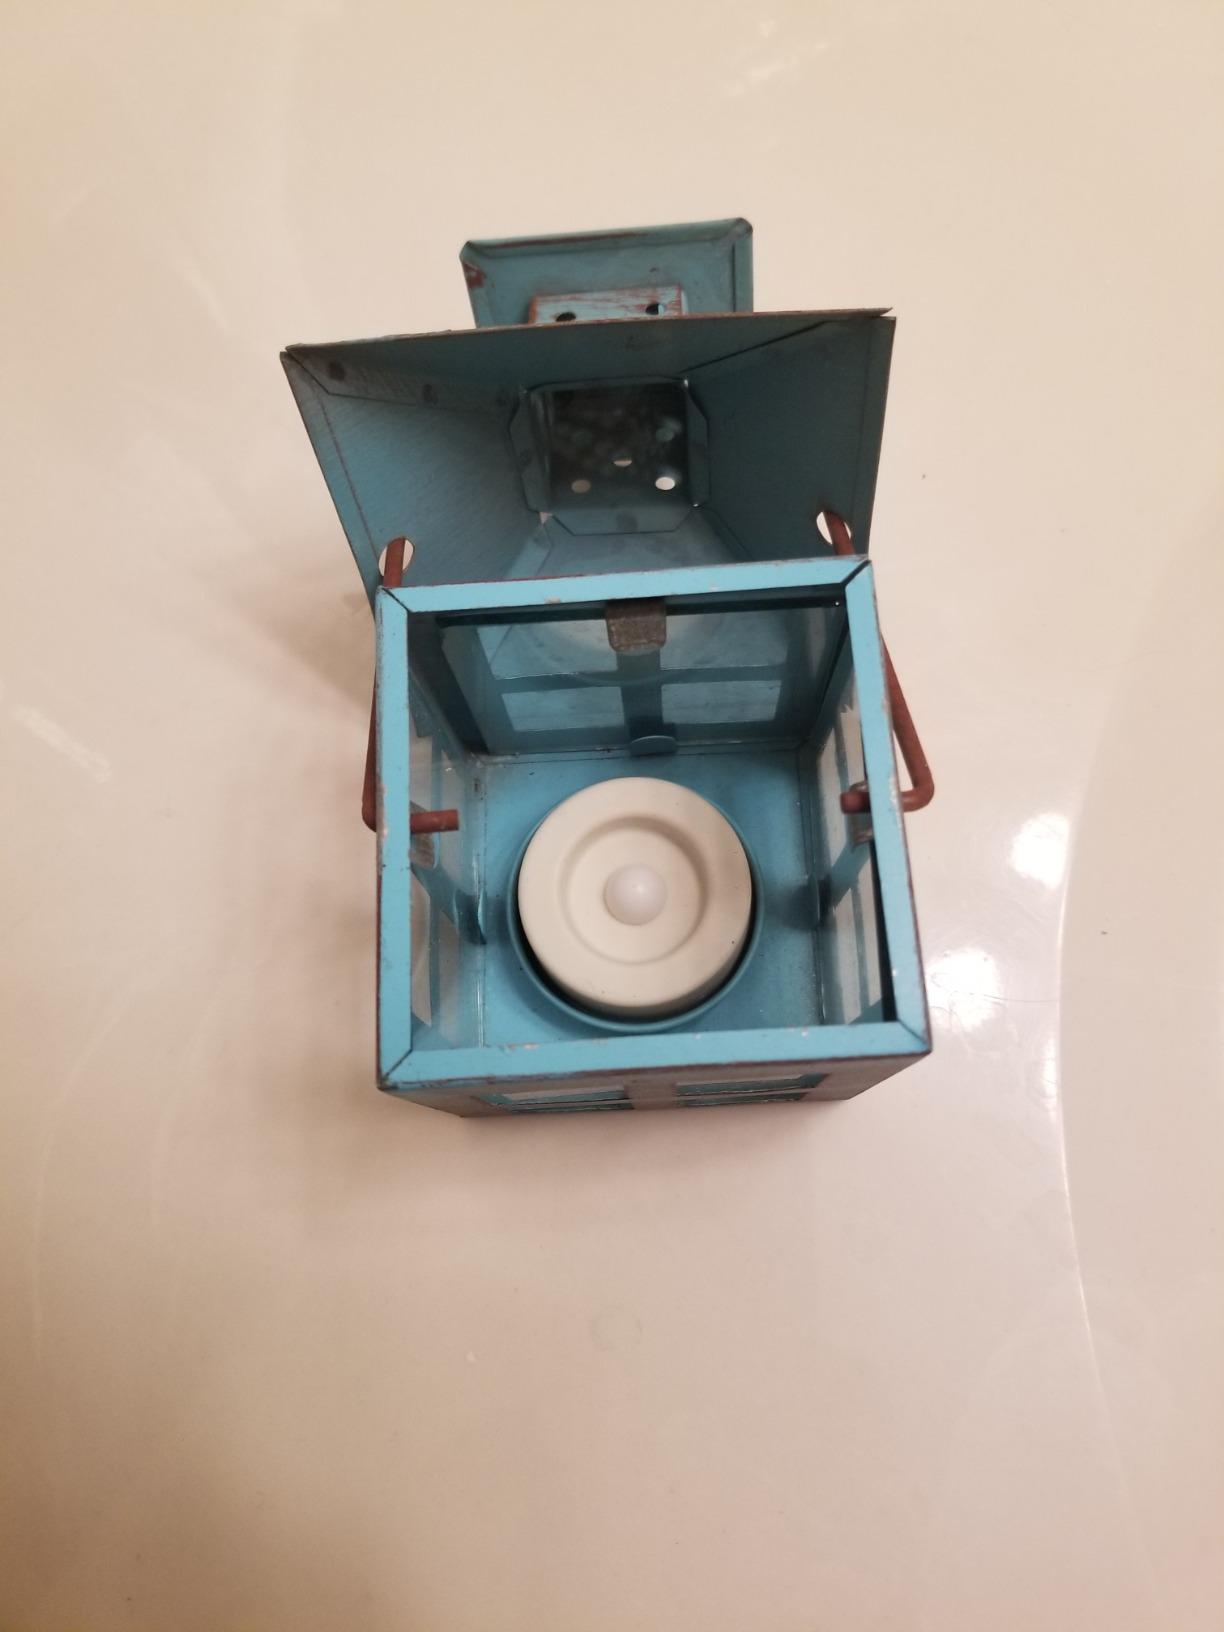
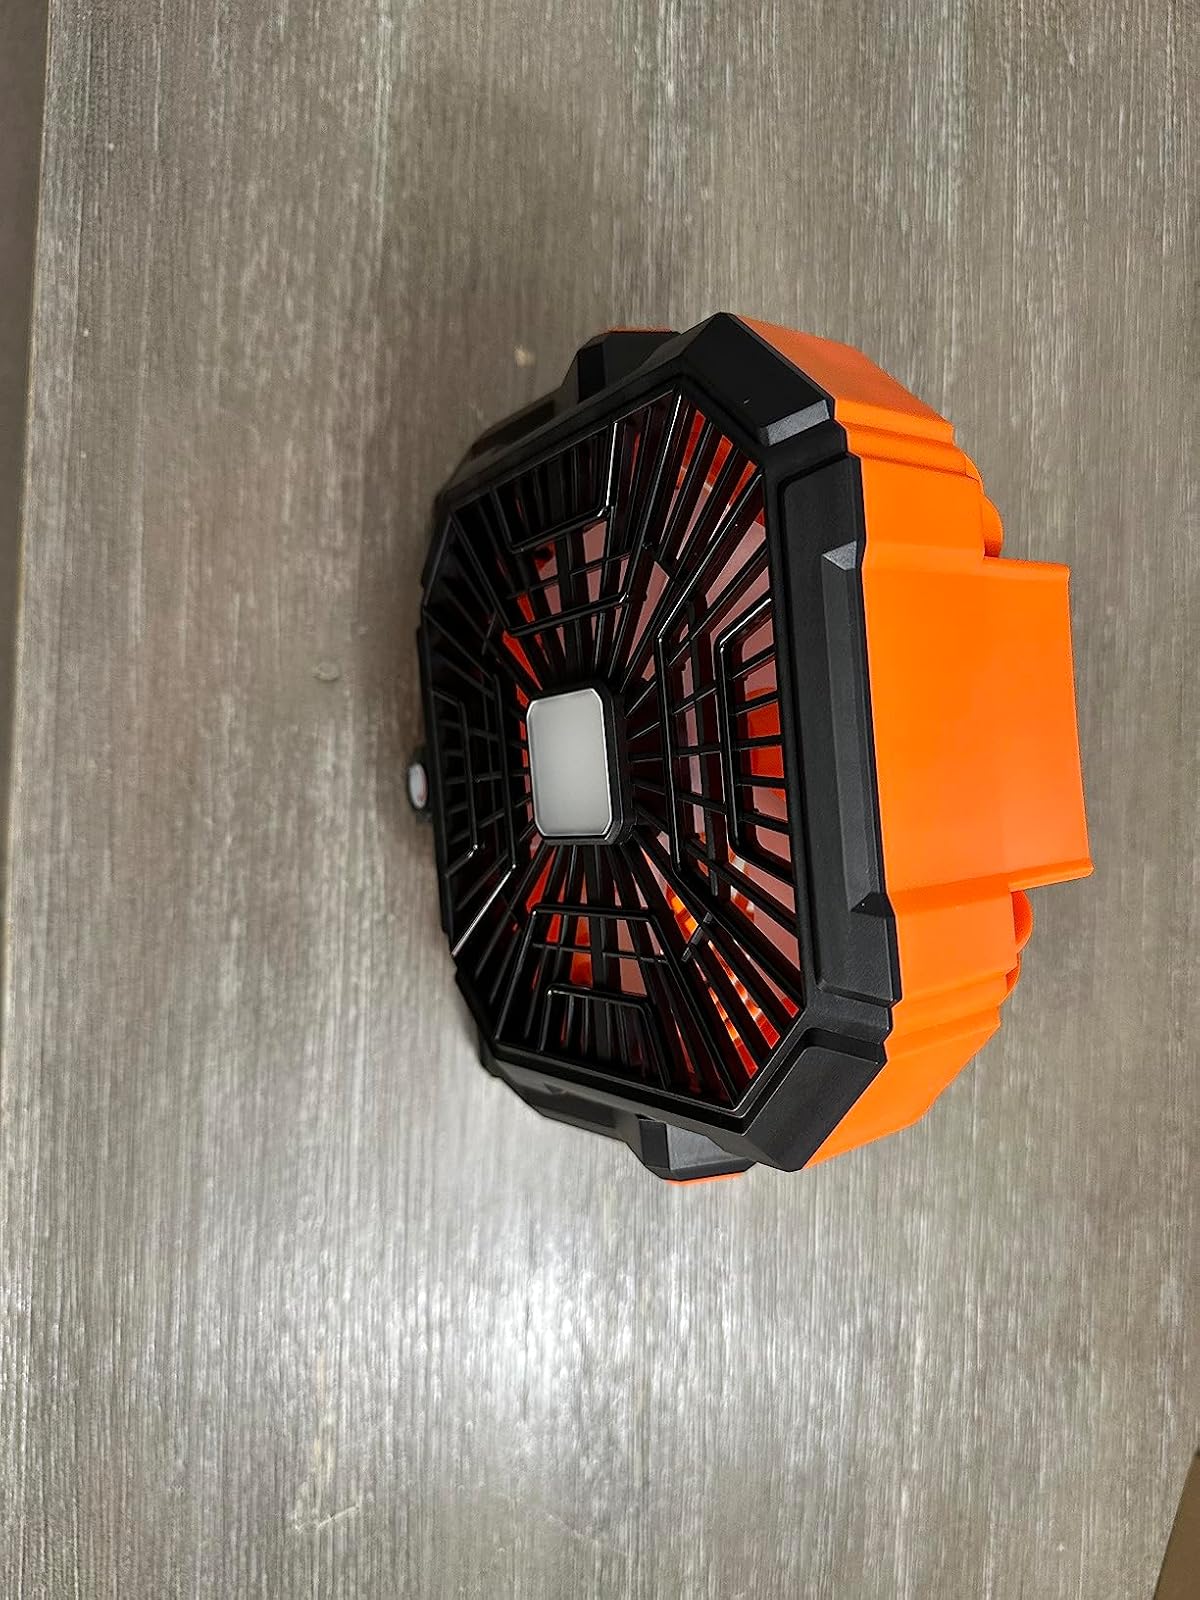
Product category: lantern
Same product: no